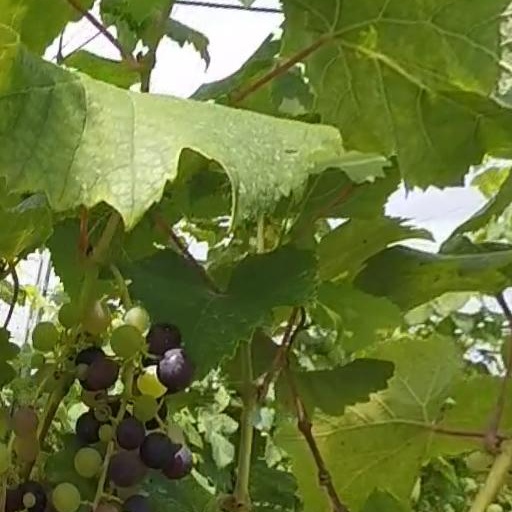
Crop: grape